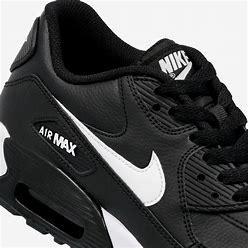
Brand: Nike
Model: Air Max 90 LTR